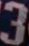
Number: 3